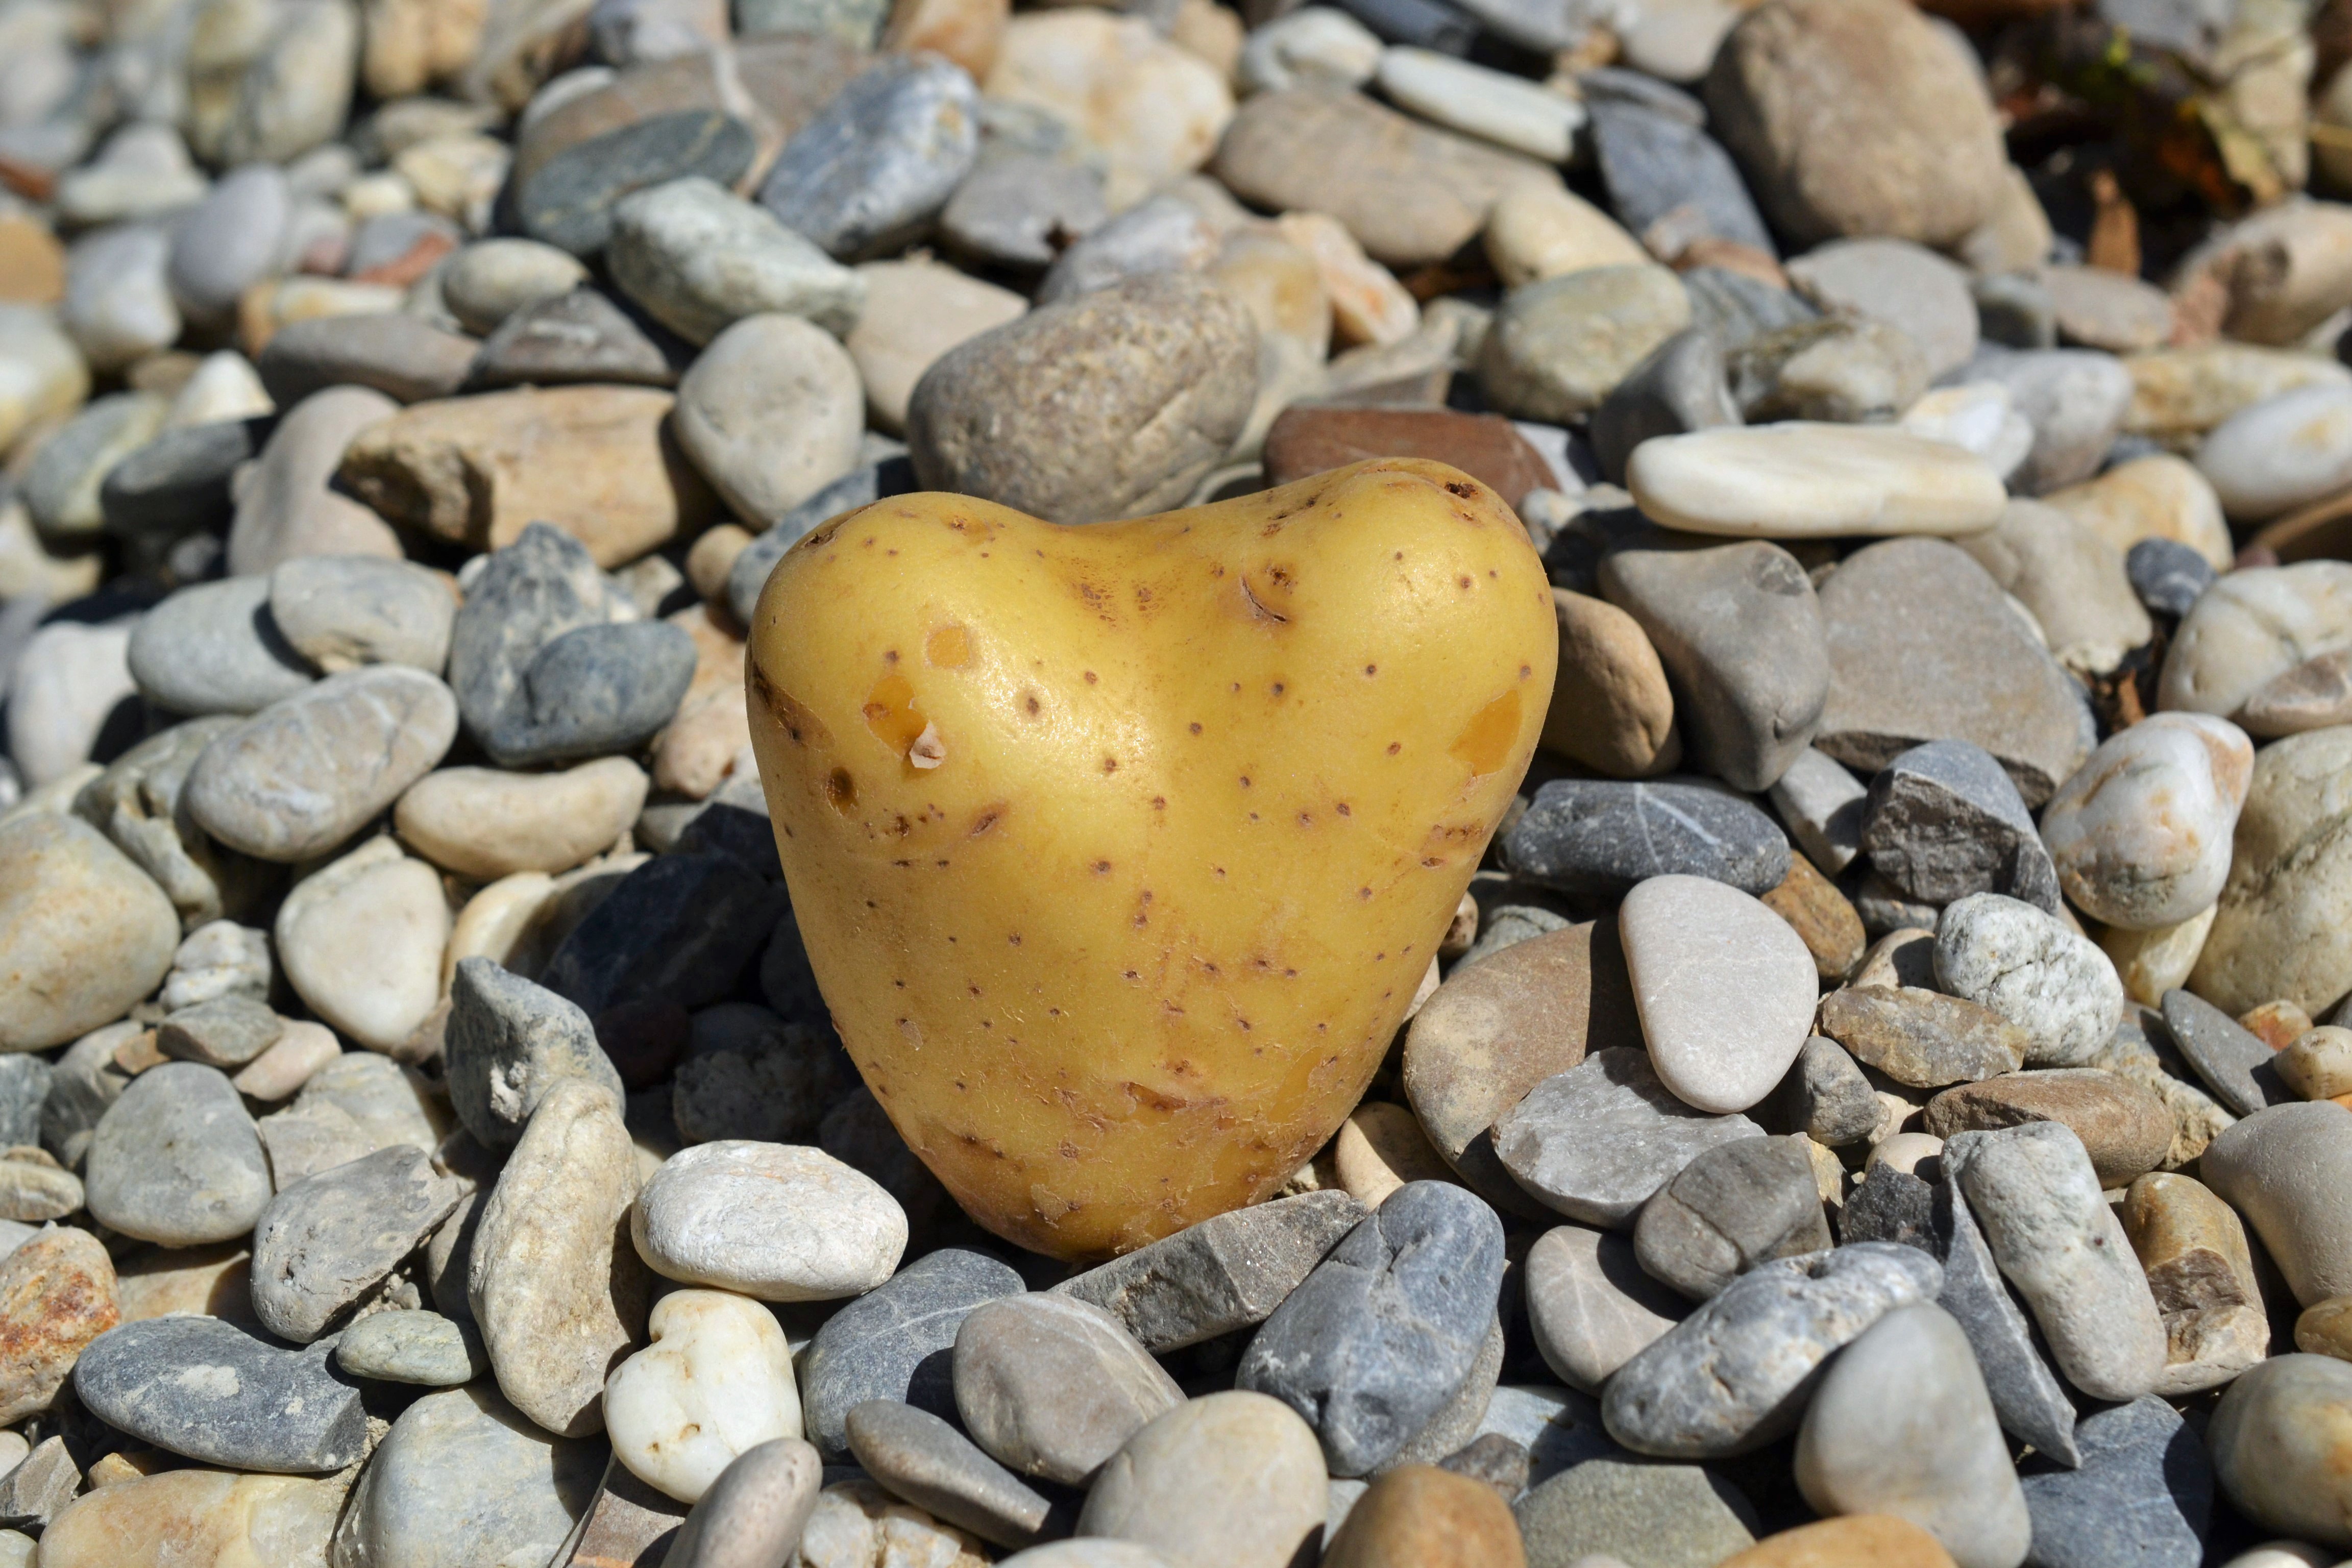
nature, rock, plant, sweet, flower, love, heart, food, harvest, symbol, produce, vegetable, pebble, romance, romantic, soil, eat, material, potato, heart shaped, heart shape, grey, stones, affection, gravel, nutrition, pebbles, vegetables, boulder, raw, luck, diet, frisch, connectedness, greeting, emotion, strength, feelings, harmony, valentine's day, bio, uncooked, flowering plant, i like you, i like having you, potato heart, hearted potato, heart shaped potato, earth apple, land plant